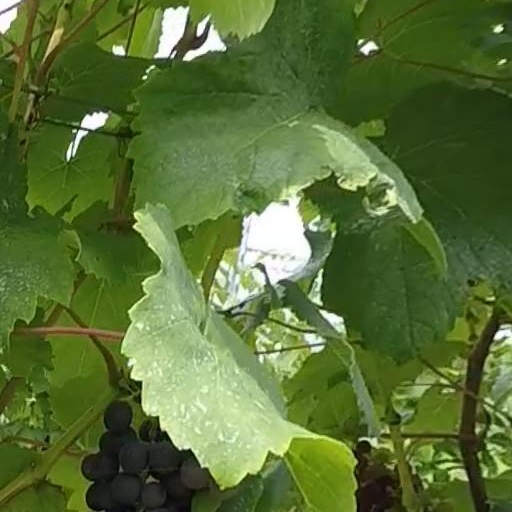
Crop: grape